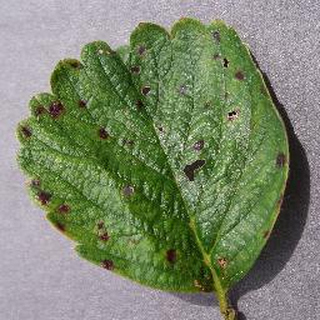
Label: strawberry_leaf_scorch